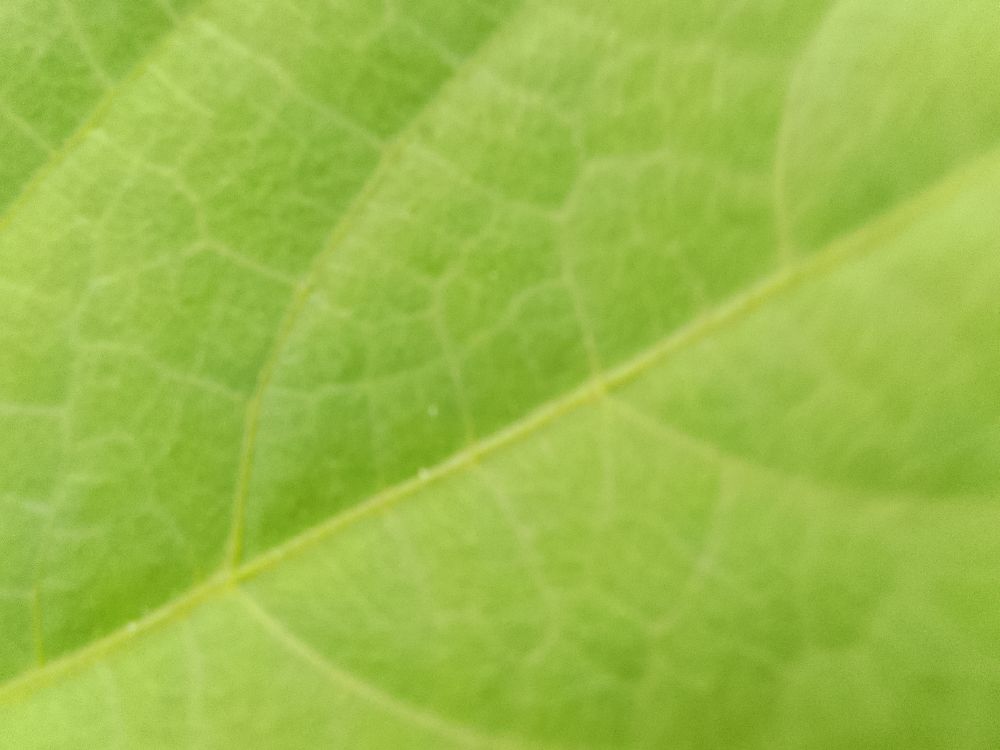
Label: healthy